Flora and fauna of Cornwall

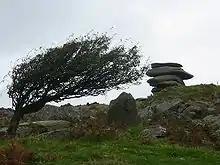
Moorland tree showing characteristic shape caused by the effect of the prevailing wind

The standard flora is F. Hamilton Davey's "Flora of Cornwall" (1909). Davey was assisted by A. O. Hume and he thanks Hume, his companion on excursions in Cornwall and Devon, for help in the compilation and publication of that flora. Davey gives an account of all the reports of Cornish plants from 1576 until his own time and divides the county into eight districts. The Isles of Scilly are covered by the flora but not very thoroughly: there is a good flora of Scilly by J. E. Lousley. Edgar Thurston and Chambré C. Vigurs published a supplement to the flora in 1922 and in 1981 L. J. Margetts and R. W. David published "A Review of the Cornish Flora" (1980). Pool: Institute of Cornish Studies . A supplement to this for 1980–1991 by Margetts and K. L. Spurgin appeared in 1991.